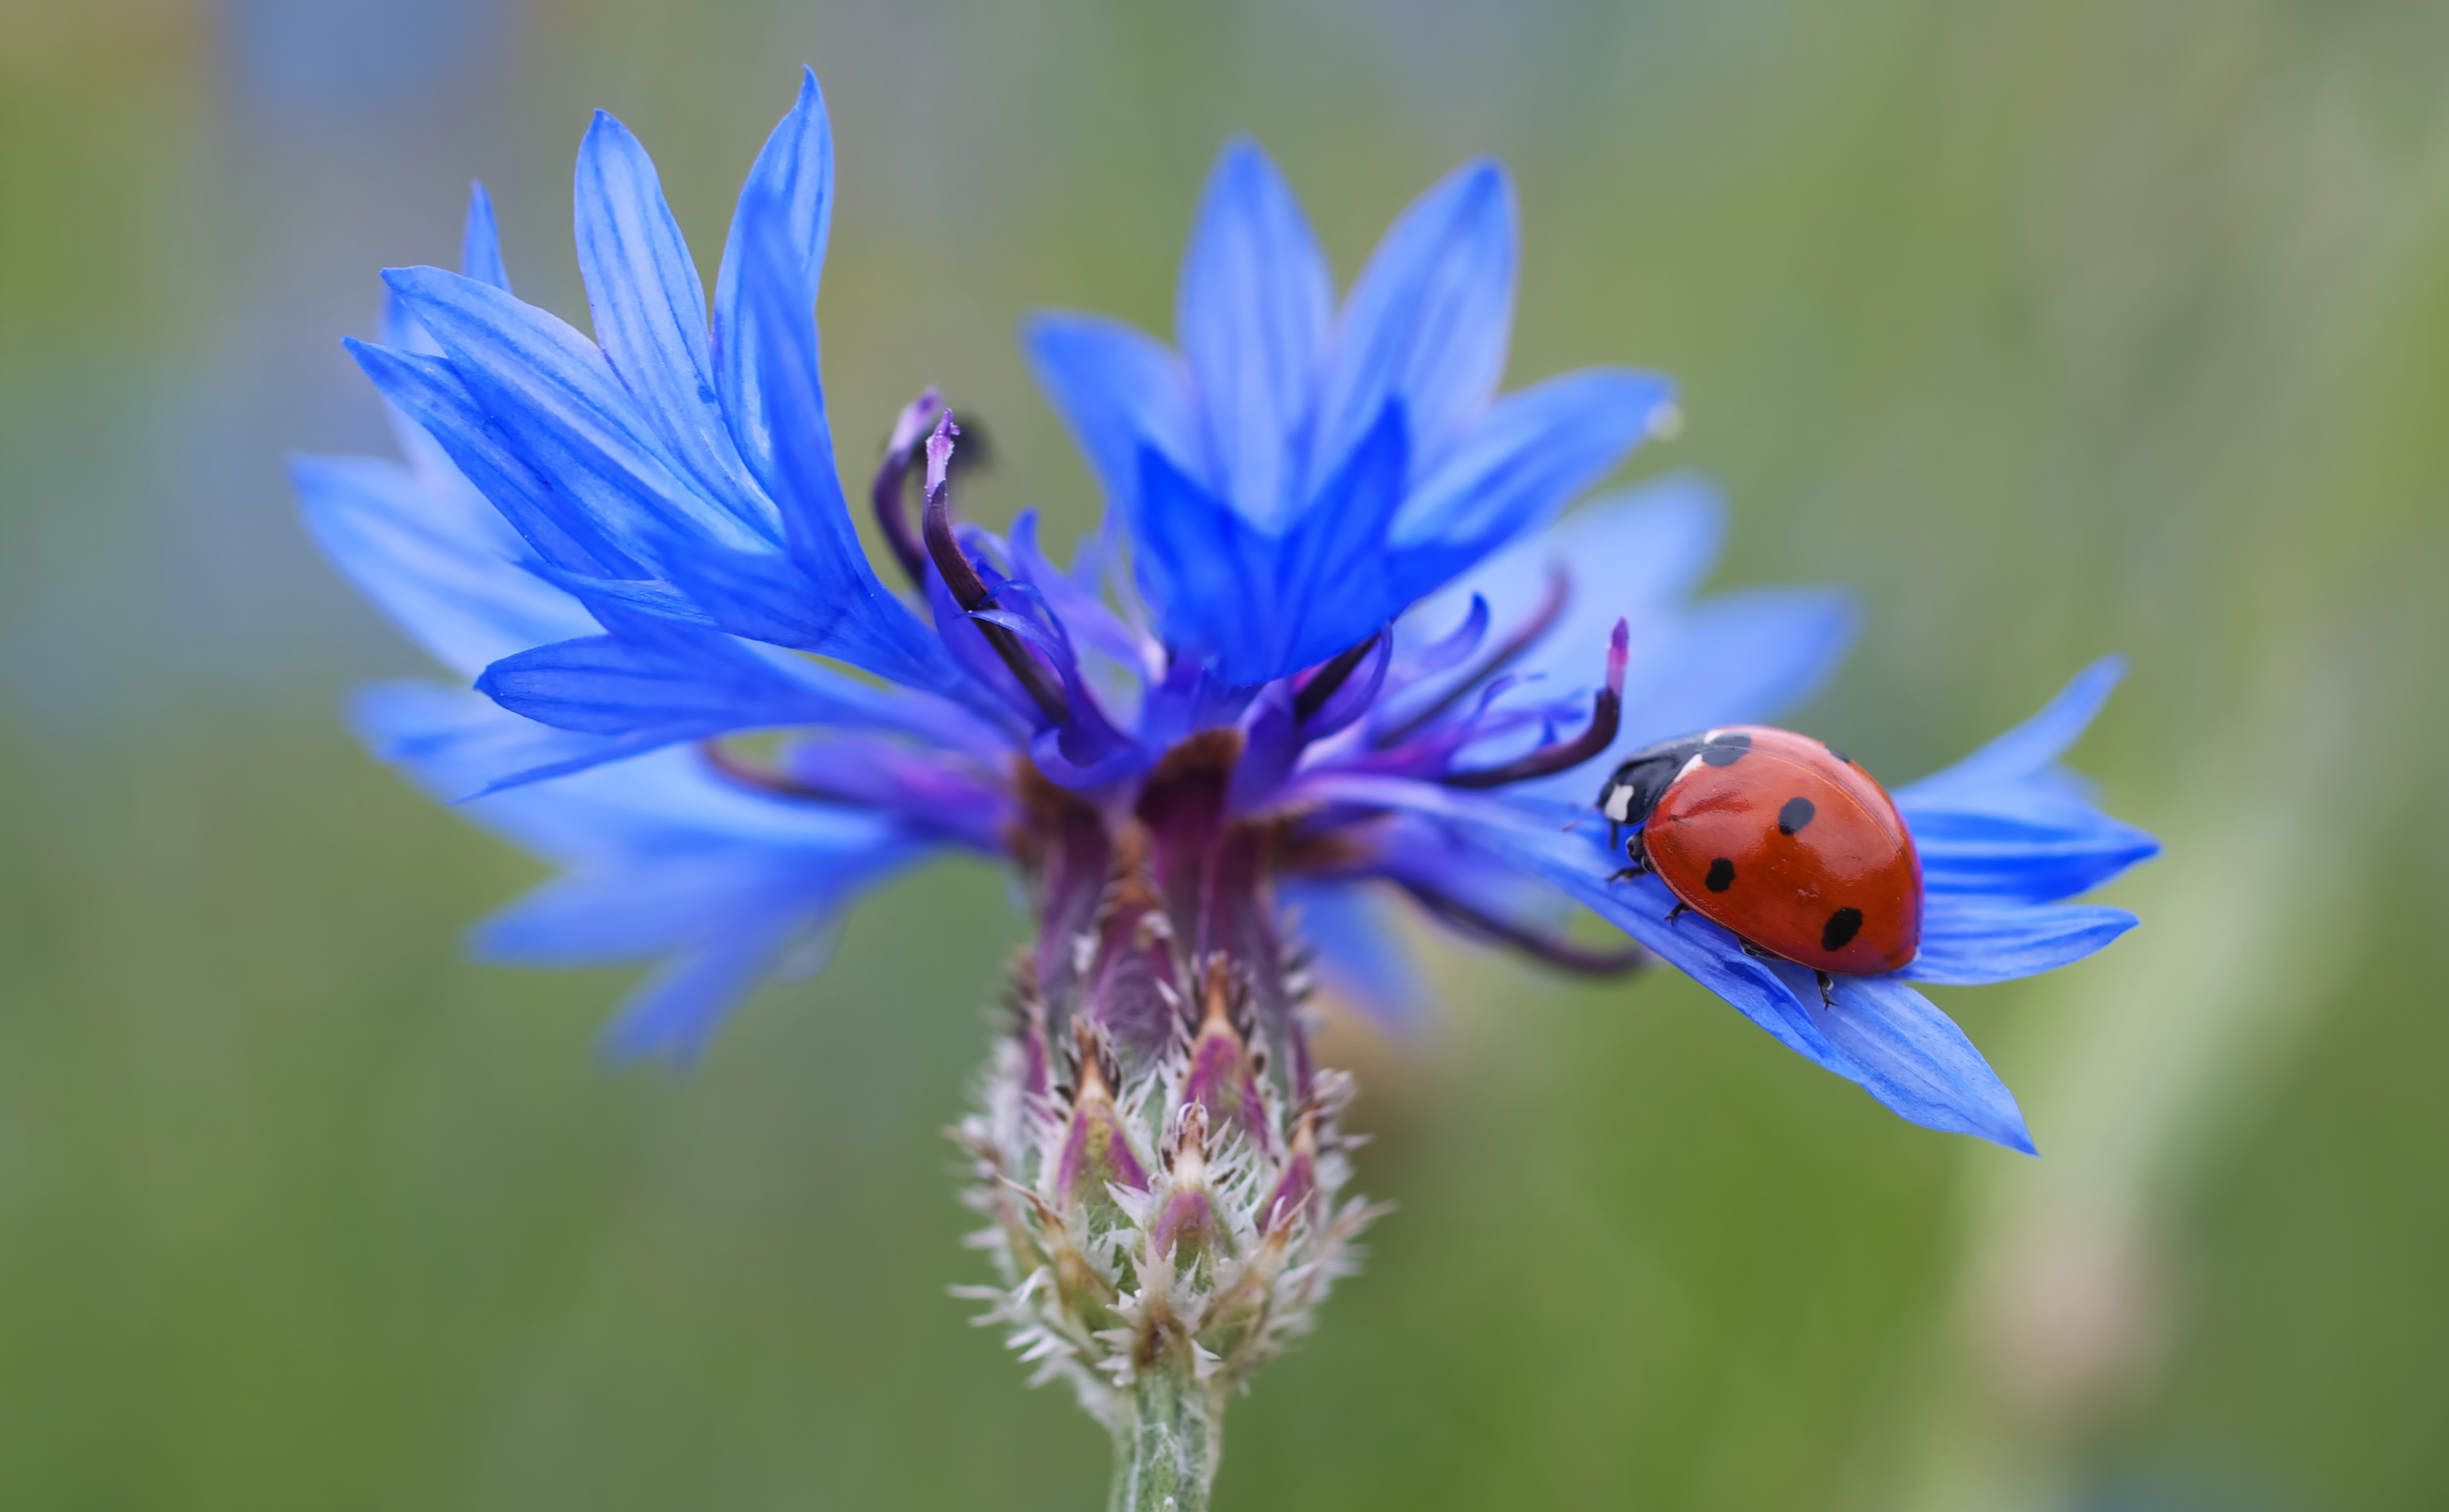
nature, blossom, plant, meadow, flower, petal, bloom, pollen, herb, produce, insect, macro, ladybug, botany, flora, ladybird, wildflower, close up, beetle, nectar, chicory, macro photography, flowering plant, land plant, public domain images